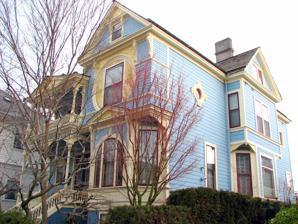
Building: Nathan Loeb House
Country: United States of America
Year built: 1893
Historic building in Portland, Oregon, U.S. United States historic place Nathan Loeb House U.S. National Register of Historic Places U.S. Historic district Contributing property Portland Historic Landmark Show map of Portland, Oregon Show map of the United States Location 726 NW 22nd Avenue Portland, Oregon Coordinates 45°31′41″N 122°41′47″W / 45.528143°N 122.696264°W / 45.528143; -122.696264 Built 1893 Architectural style Queen Anne Part of Alphabet Historic District ( ID00001293 ) NRHP reference No. 78002318 Added to NRHP January 20, 1978 The Nathan Loeb House is a house located in northwest Portland , Oregon , that is listed on the National Register of Historic Places . It features stained glass windows by the Povey Brothers . See also National Register of Historic Places listings in Northwest Portland, Oregon References